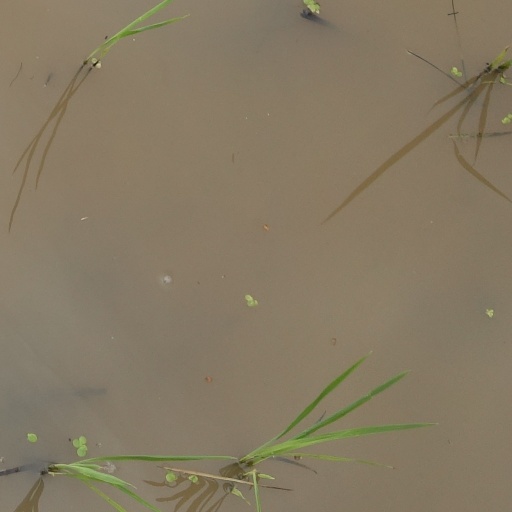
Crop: rice